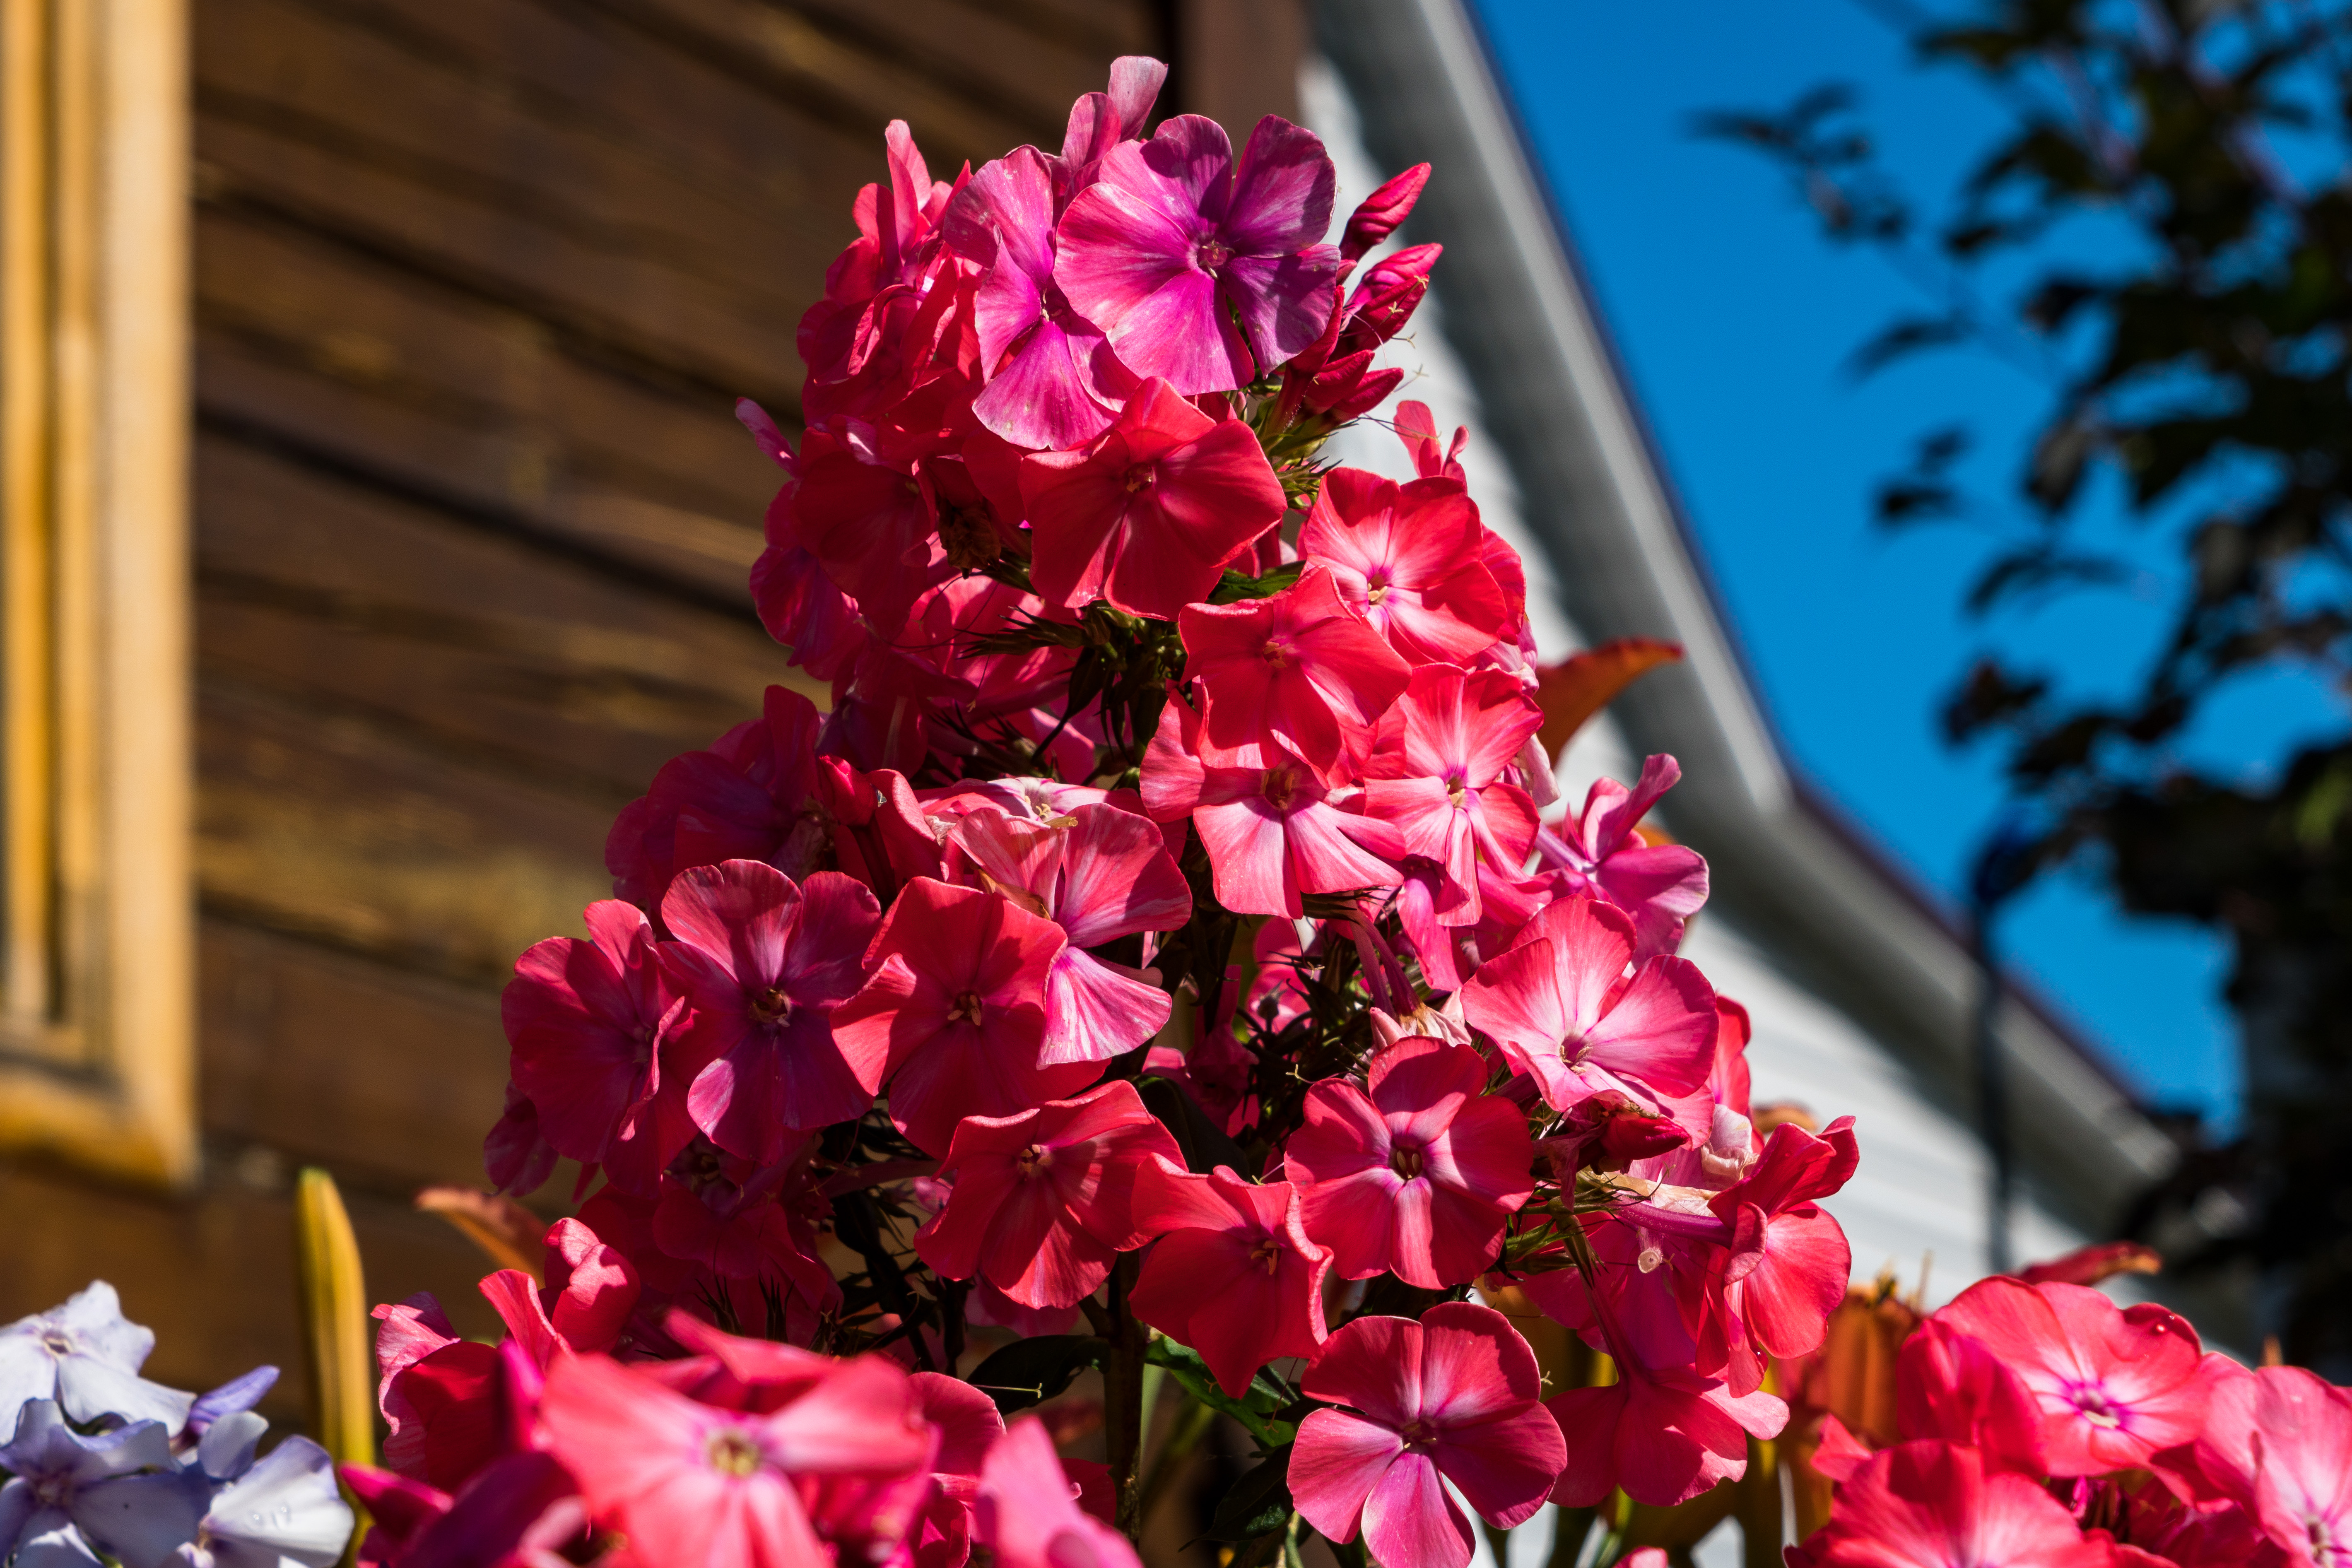
flowers, petals, nature, colorful, flower, flower garden, smell, living, happiness, summer, bloom, plants, garden, village, rural area, petal, magenta, red, pink, flowering plant, spring, terrestrial plant, bougainvillea, annual plant, floristry, blossom, perennial plant, cut flowers, lobelia